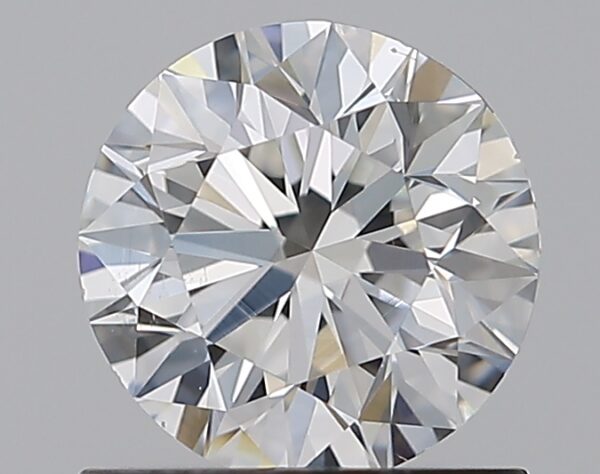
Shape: round
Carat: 0.9
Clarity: VS2
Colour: G
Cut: EX
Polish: EX
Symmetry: EX
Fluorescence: N
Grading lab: GIA
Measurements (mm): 6.11 x 6.15 x 3.87